Anna Lehr

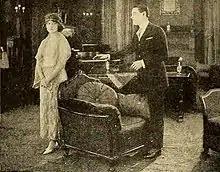
Lehr and Taylor Holmes in "Upside Down" (1919)

In 1919 Lehr was chosen by David Powell to play in "Teeth of the Tiger". She was forced to withdraw due to ptomaine poisoning. The movie was being filmed by Famous Players–Lasky in New York City. Lehr's continued absence necessitated the retaking of scenes which she had completed.